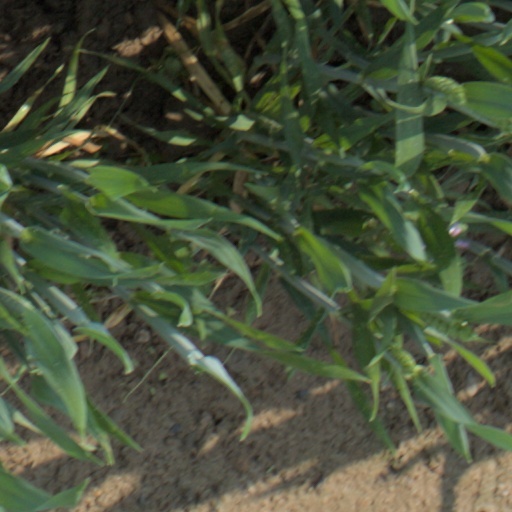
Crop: wheat